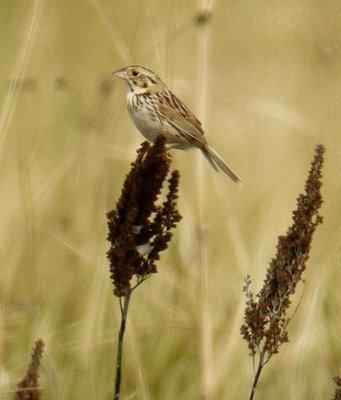
A photo of a le conte sparrow